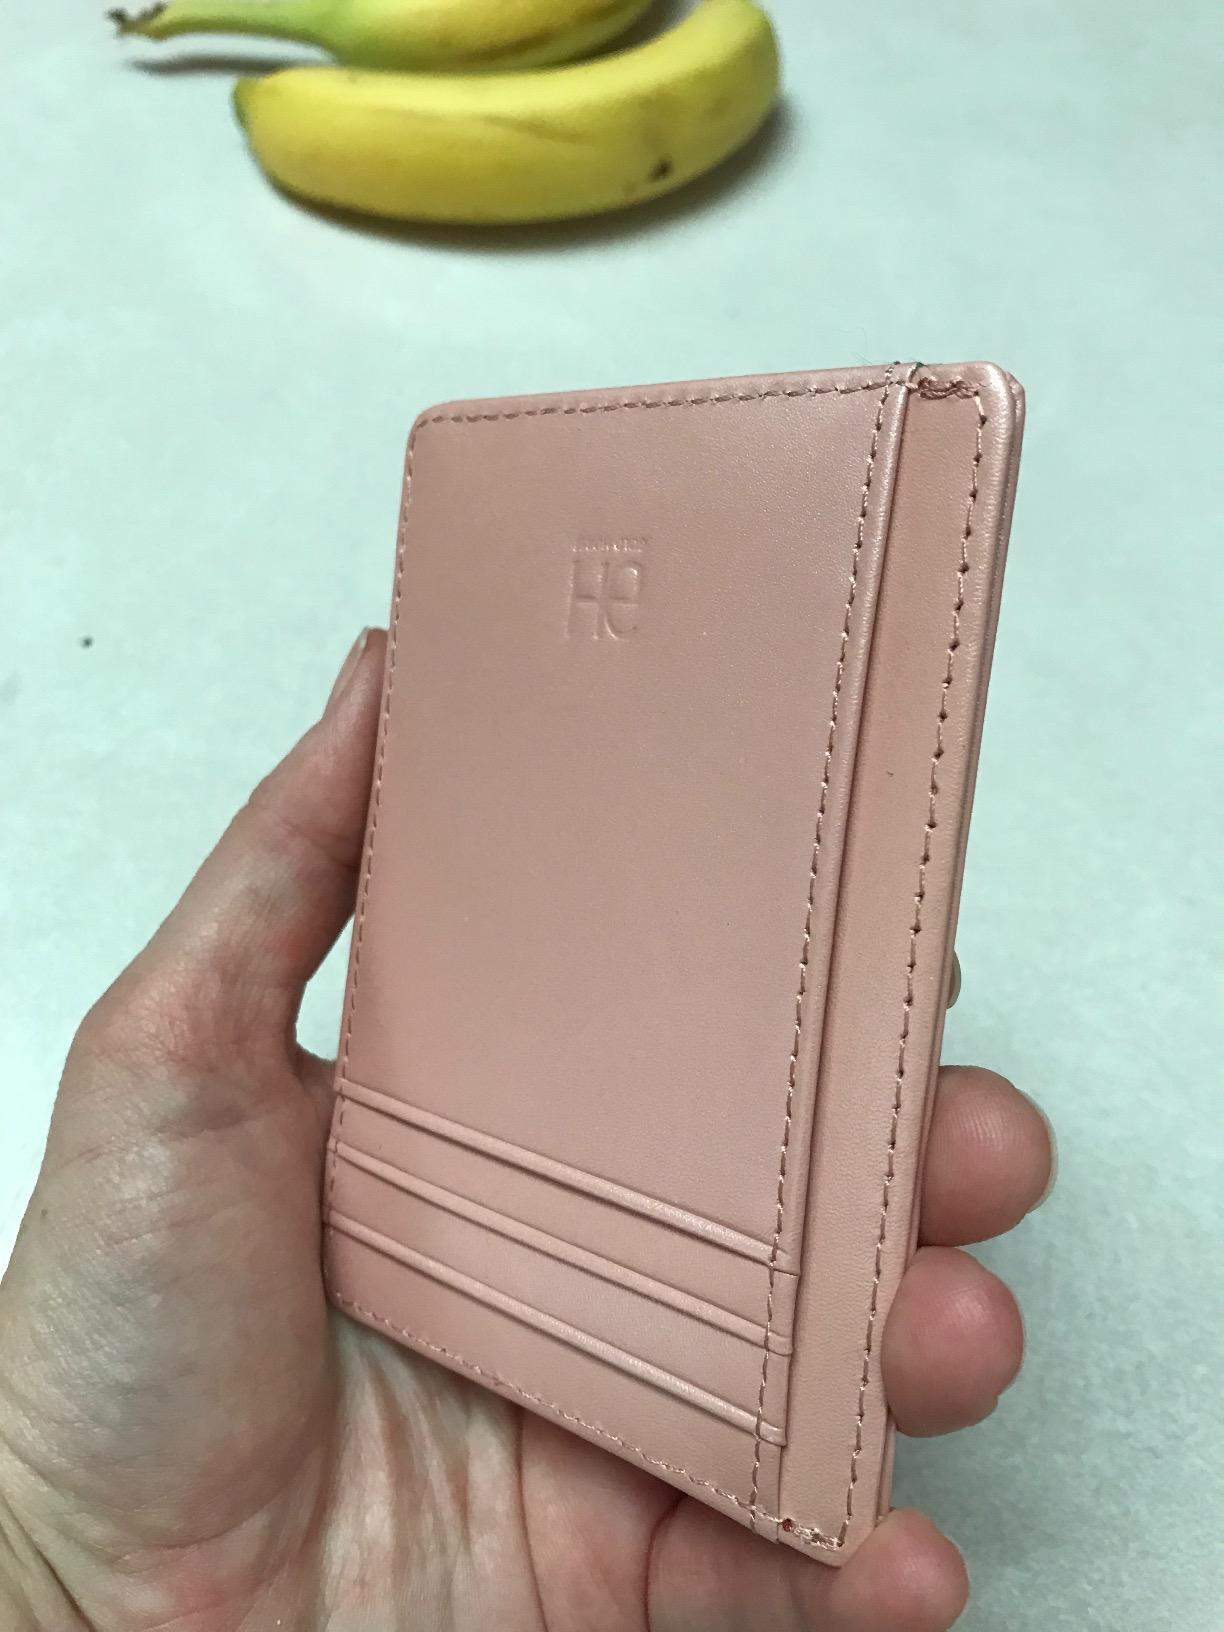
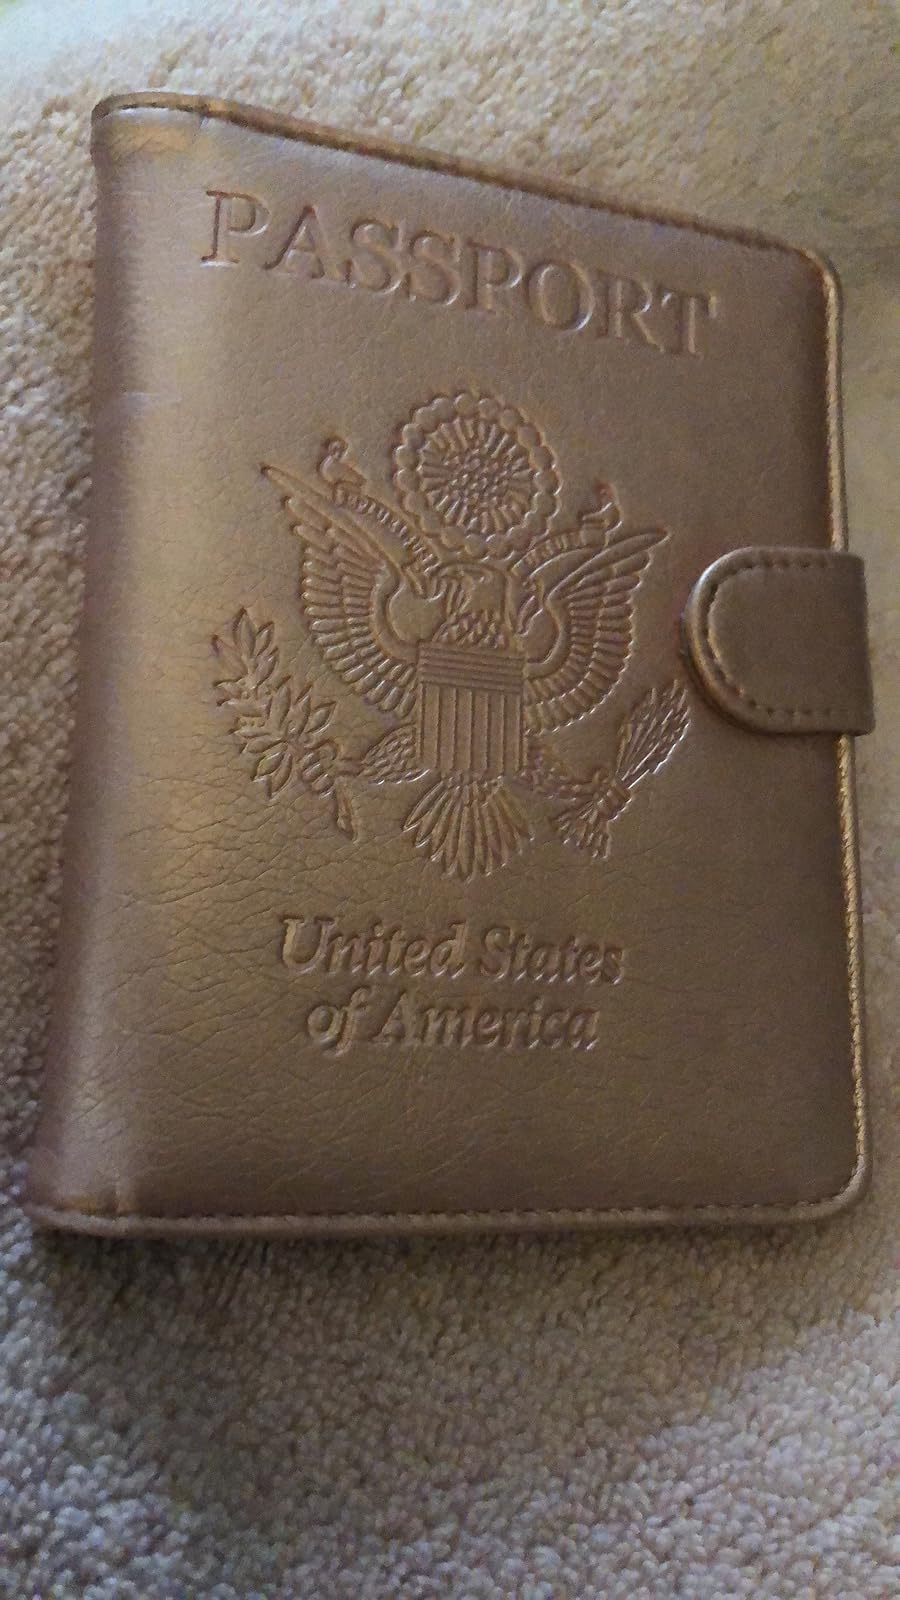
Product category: accessories_wallet
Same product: no